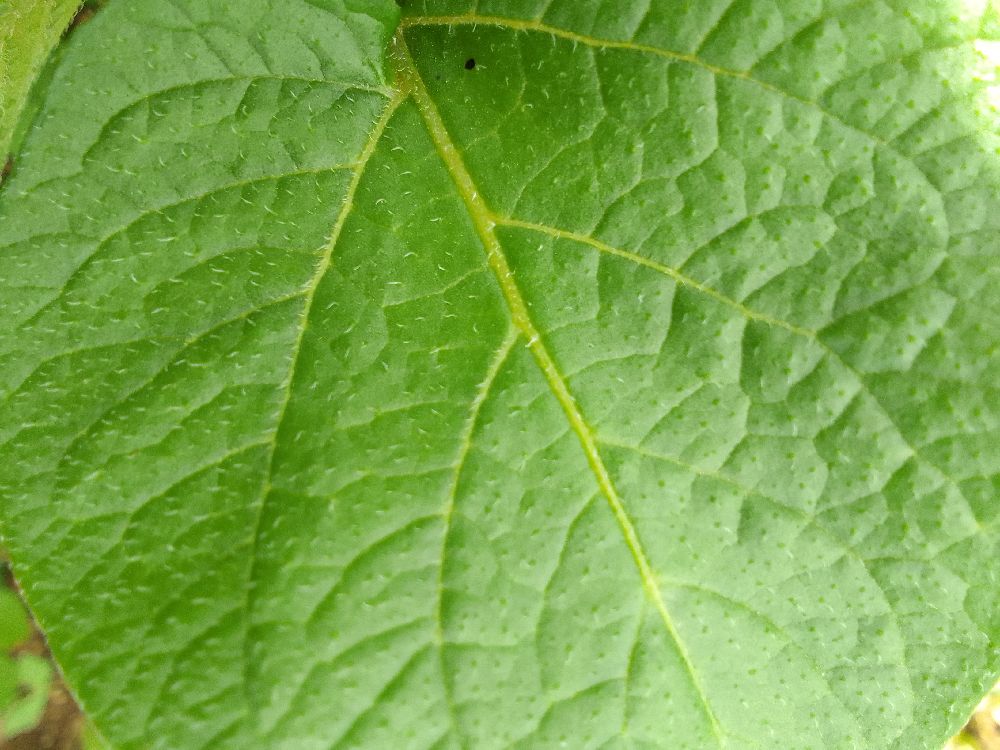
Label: Healthy